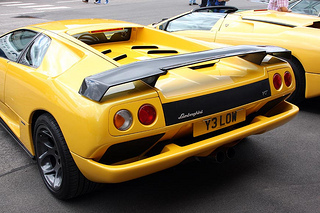
Car model: 2001 Lamborghini Diablo Coupe